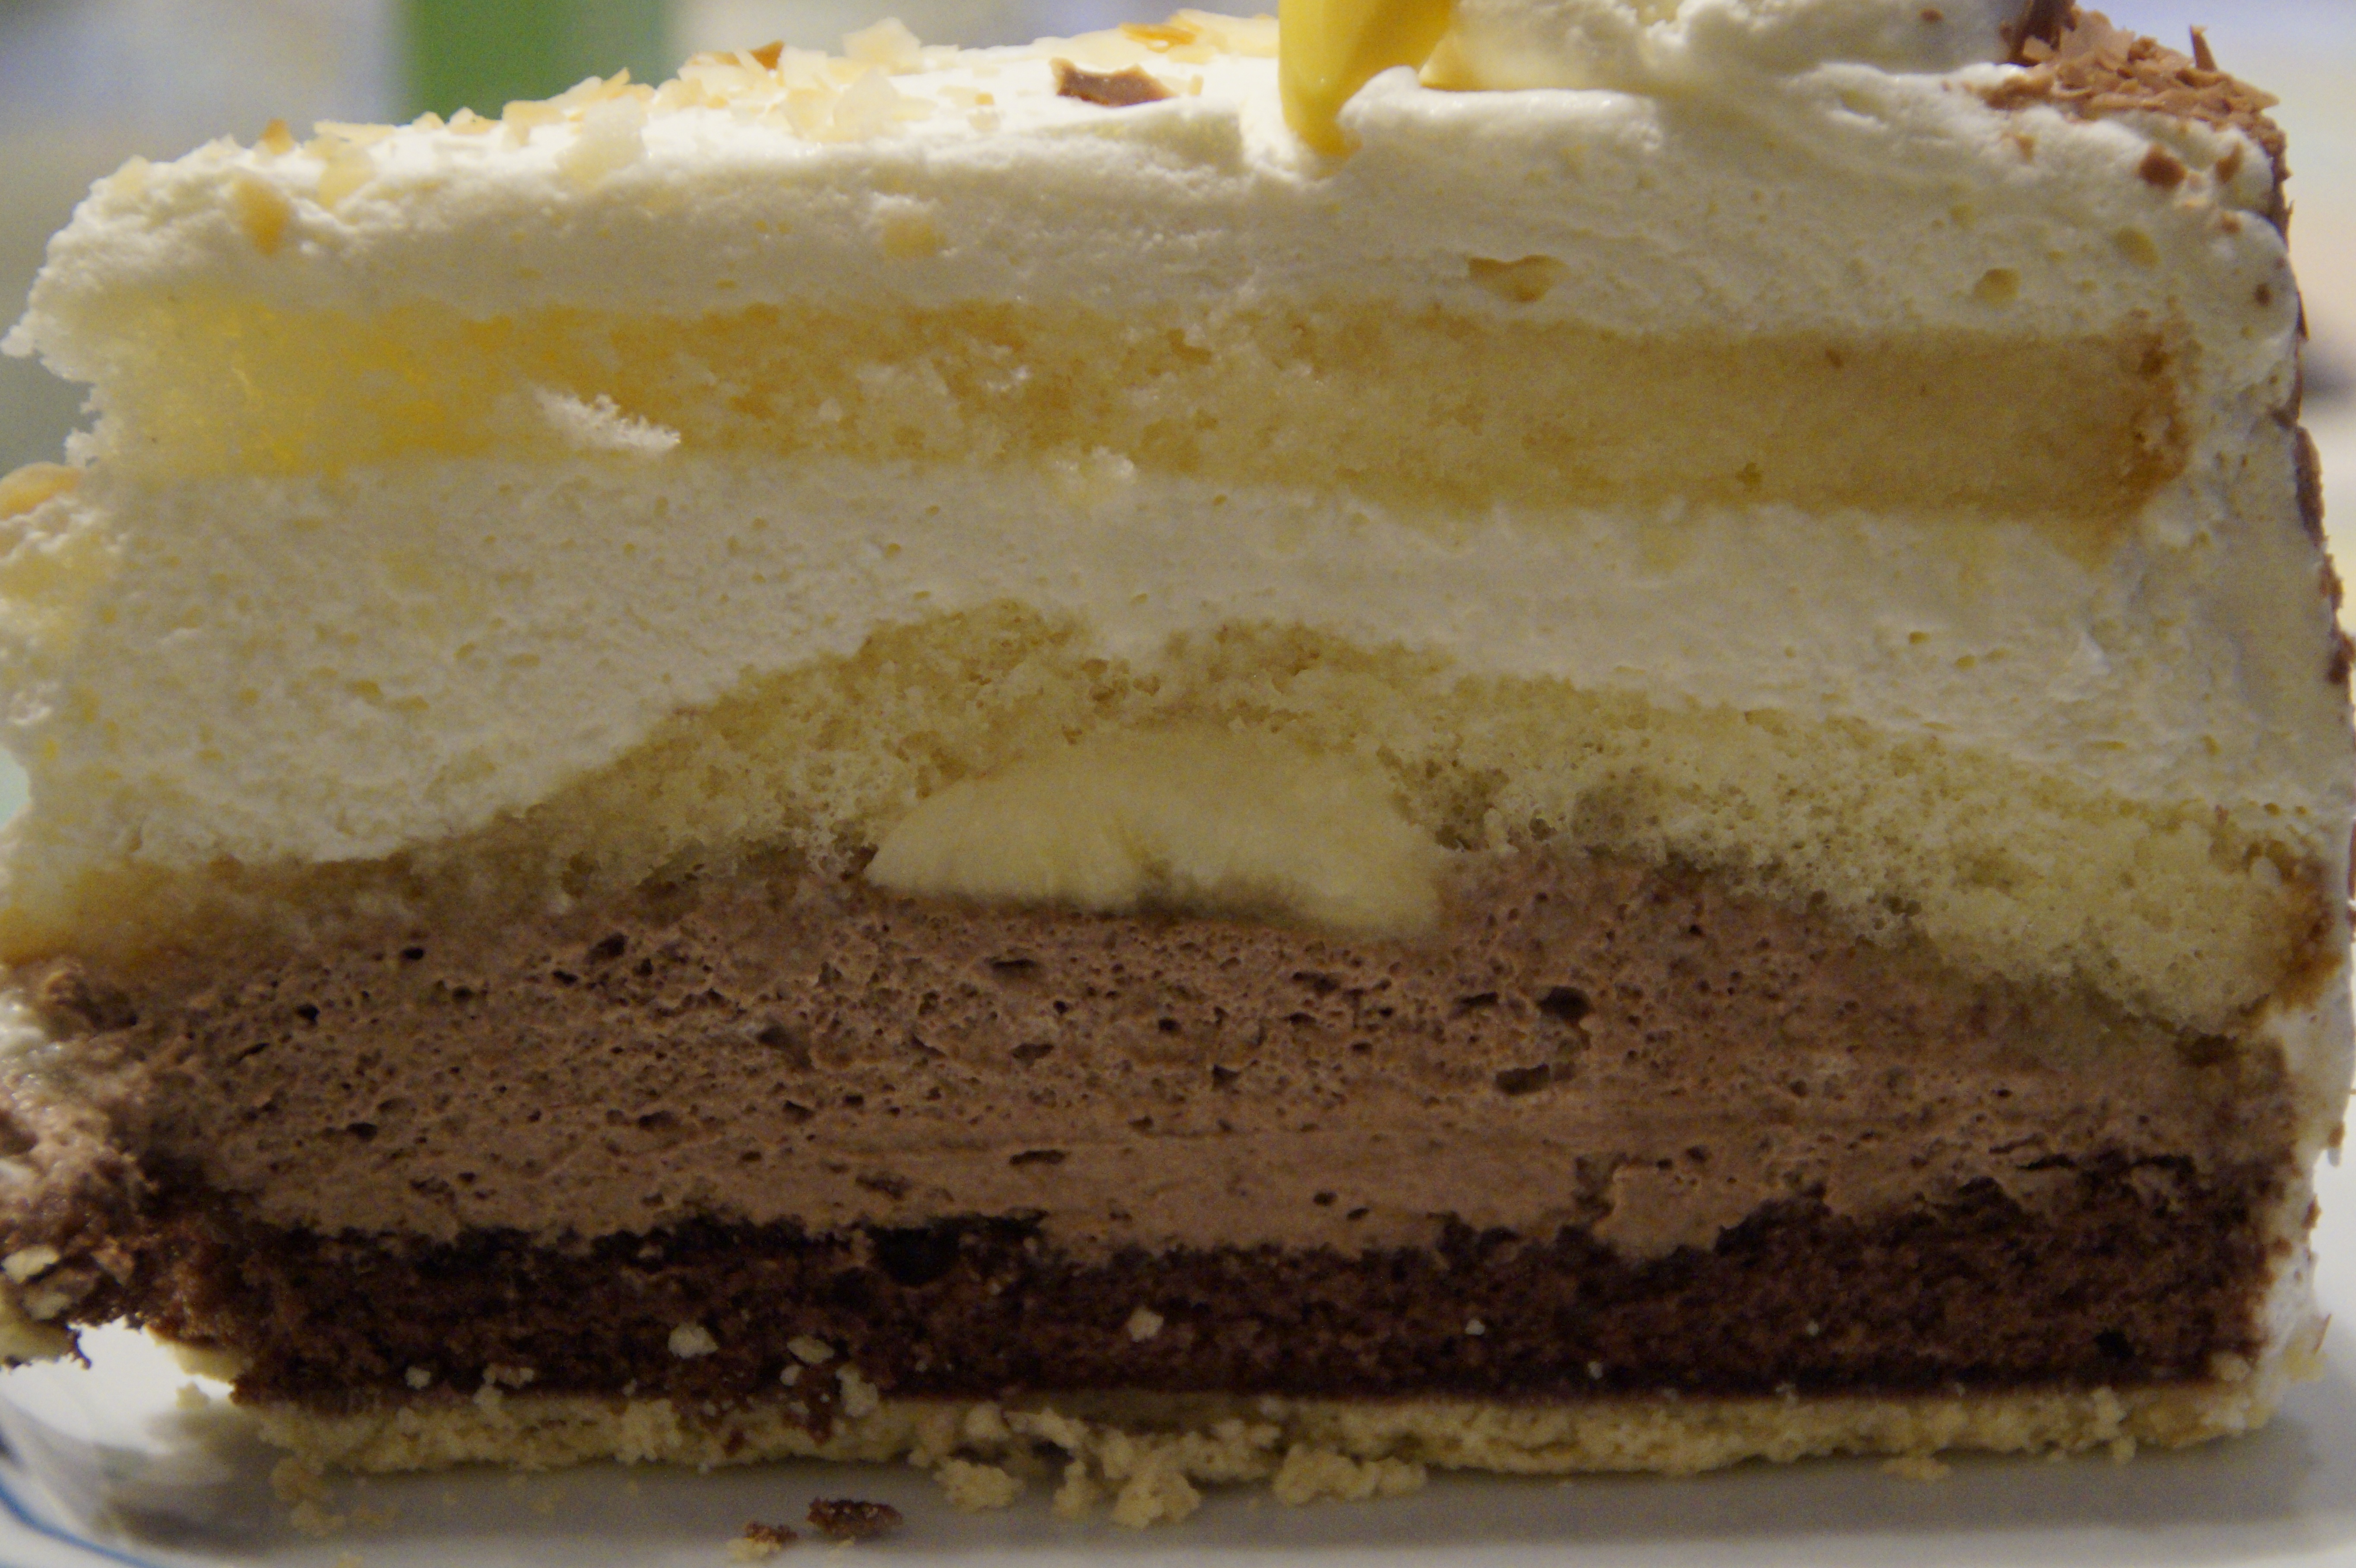
dish, food, produce, dessert, cuisine, cream, delicious, calories, icing, layer, layered, cheesecake, baked goods, pastry shop, torte, calorie bomb, mascarpone, buttercream, cream cake, banana cake, cream pie, semifreddo